Moondance Alexander

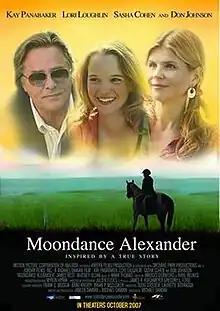
Theatrical poster

Moondance Alexander is a 2007 American comedy-drama film directed by Michael Damian and written by Janeen Damian, Juan Saenz and Martha Lopez. Shot on location in Okotoks, High River and Calgary, Alberta, Canada the film is based on actual events from the life of Janeen Damian. It stars Kay Panabaker and Lori Loughlin, with Don Johnson and Sasha Cohen.